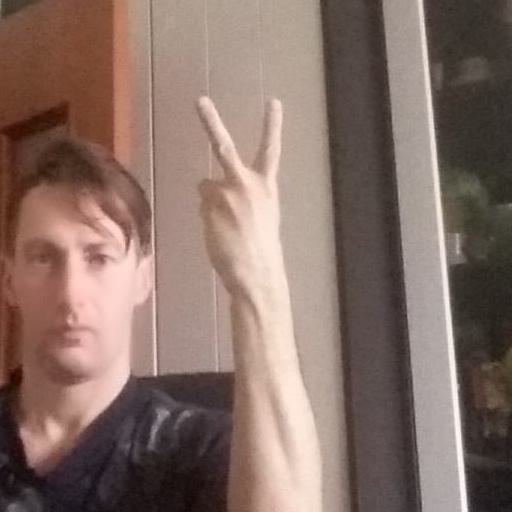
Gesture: peace_inverted